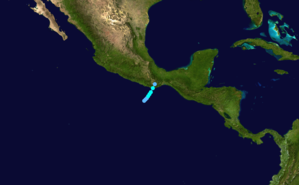
La saison cyclonique 2017 dans l'océan Pacifique nord-est est la saison cyclonique dans le Nord-Est de cet océan. Officiellement, elle débute le 1ᵉʳ juin 2017 se termine le 30 novembre 2017.